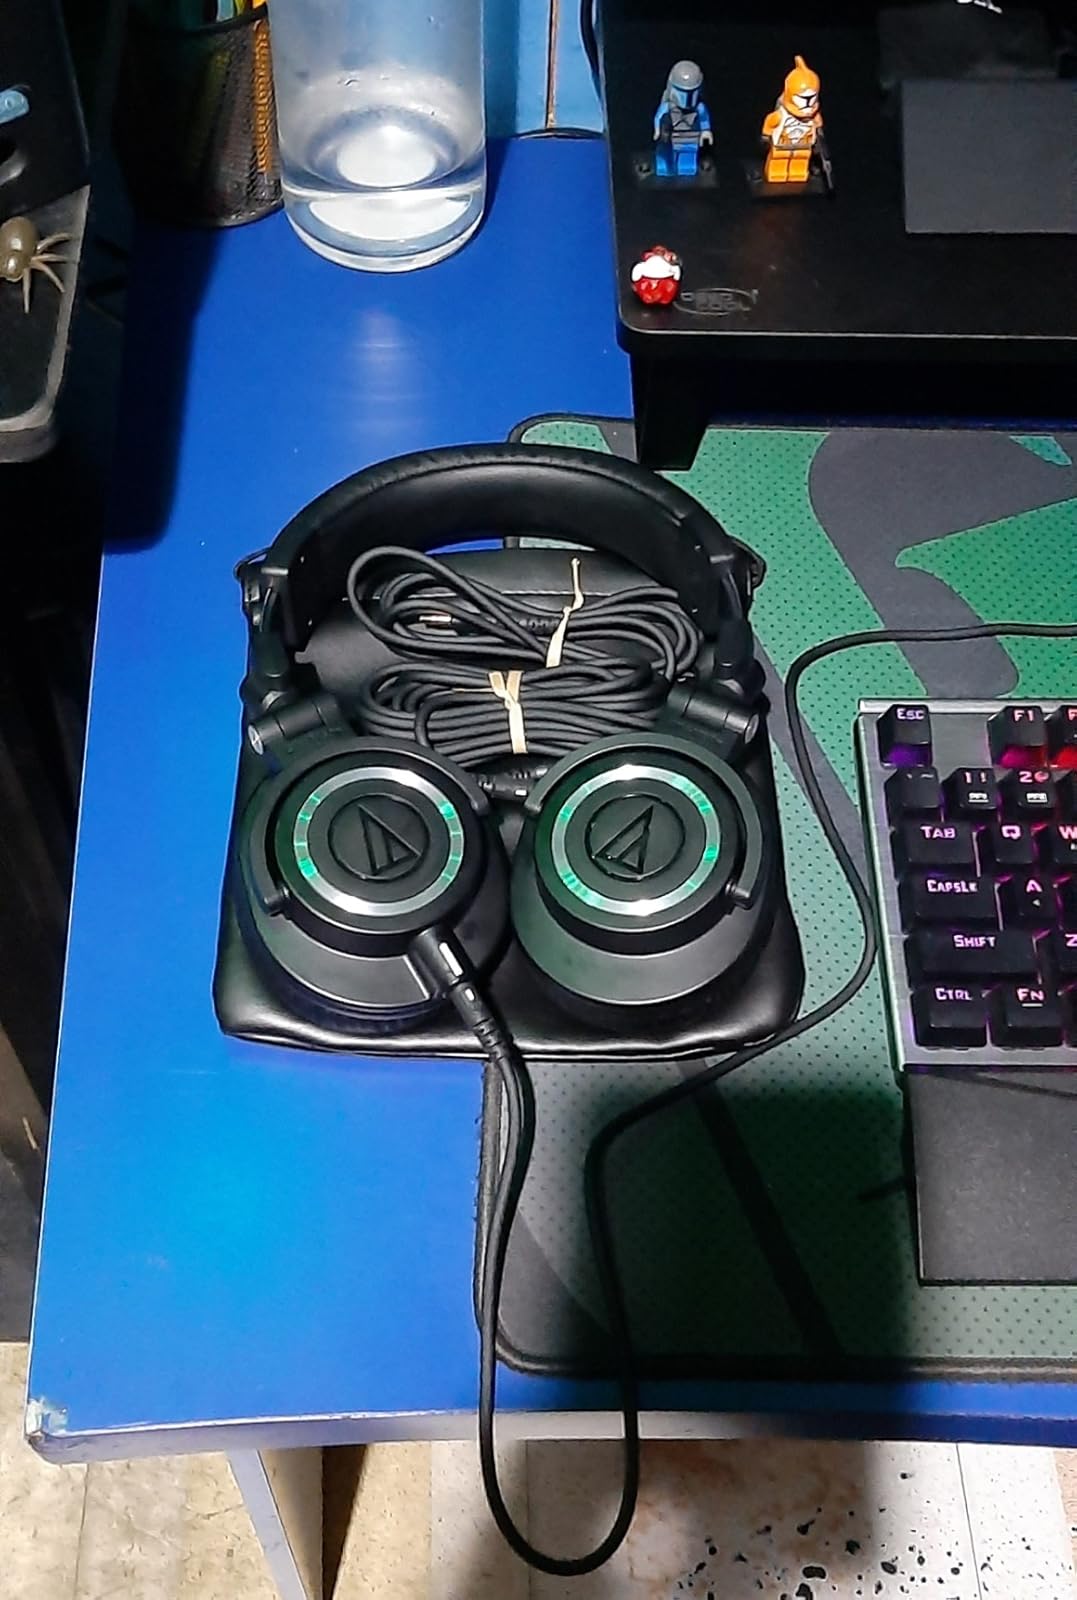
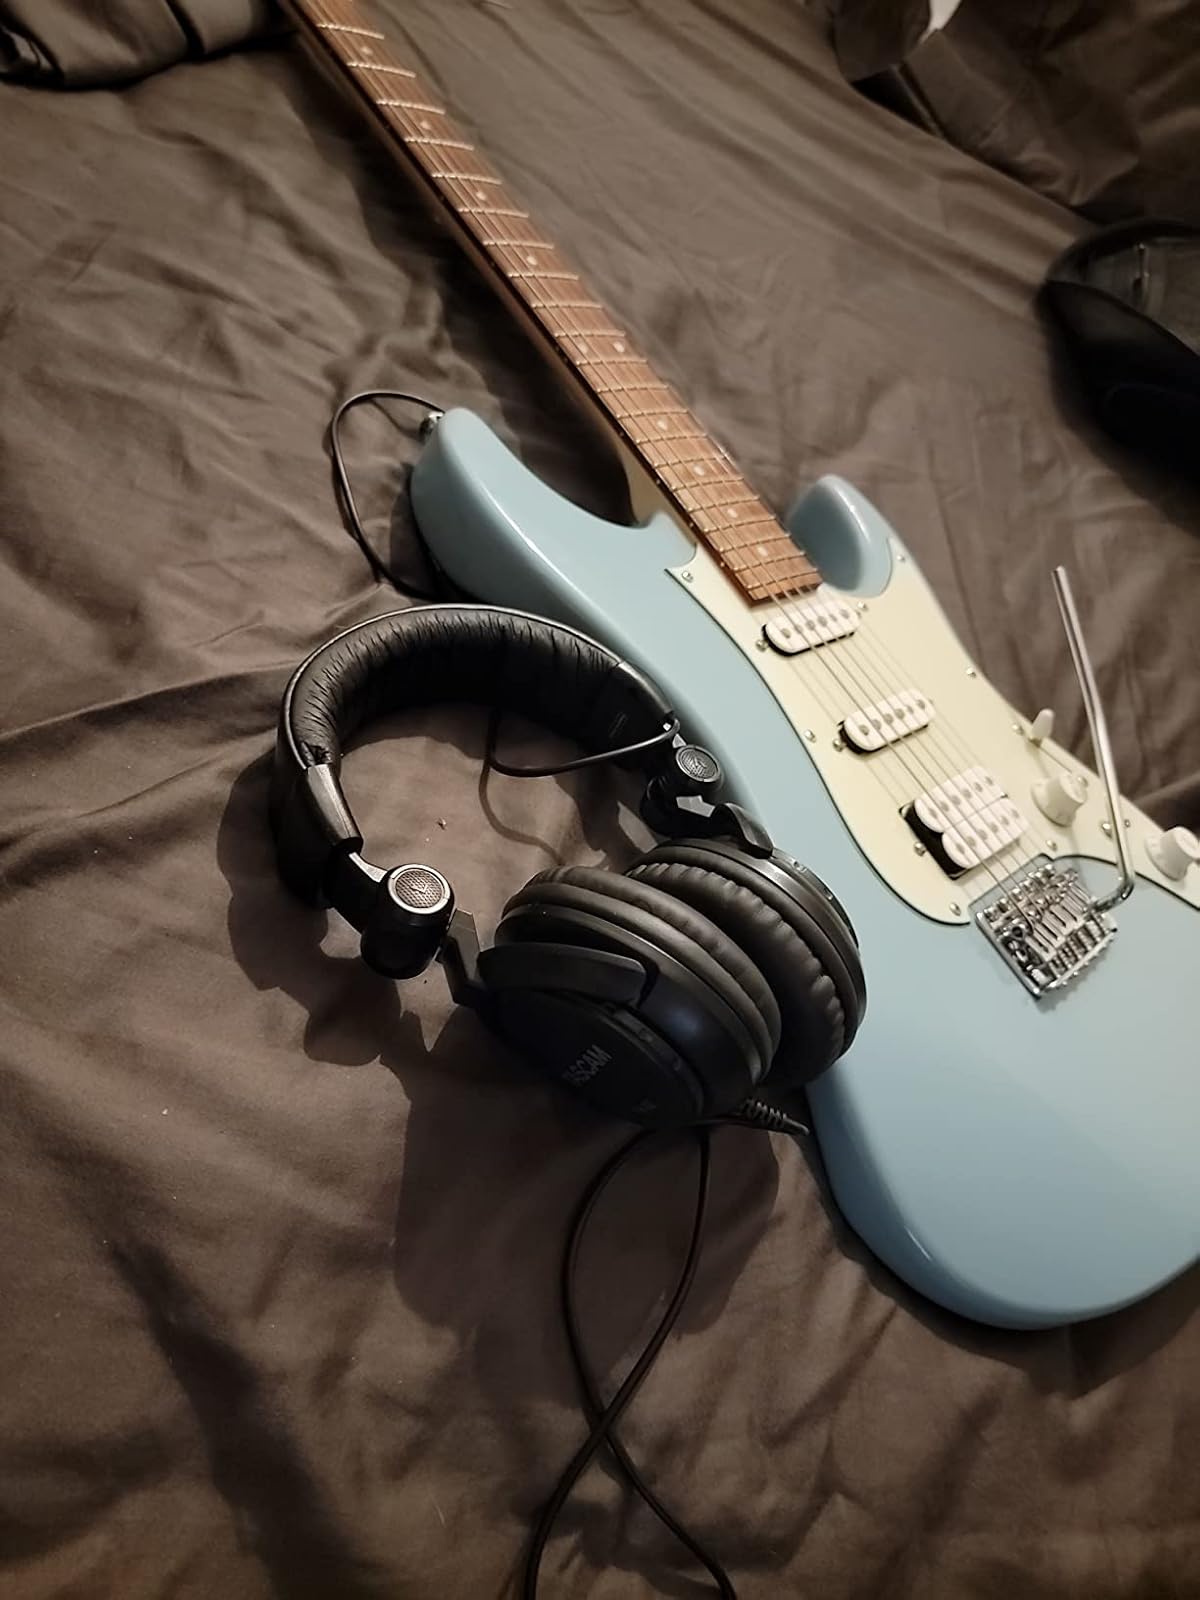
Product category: headphones
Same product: no